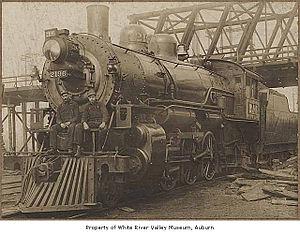
Après l'achèvement du Premier chemin de fer transcontinental le 10 mai 1869, un second projet, concurrent, fut réalisé par la Northern Pacific Railway, compagnie ferroviaire qui reliait les Grands Lacs au Pacifique en traversant le centre-nord des États-Unis et desservait les États de l'Idaho, du Minnesota, du Montana, du Dakota du Nord, de l'Oregon, de Washington et du Wisconsin.